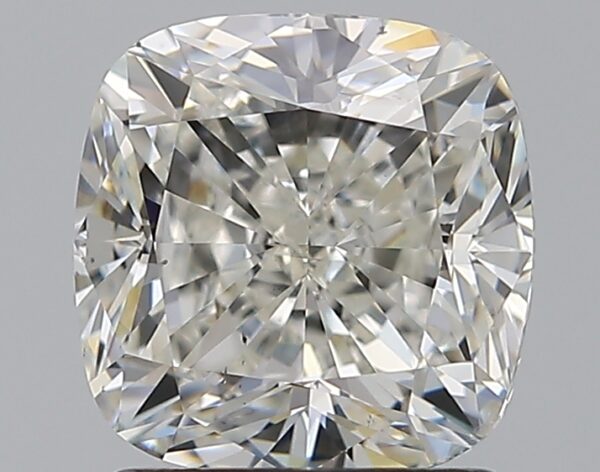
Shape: cushion
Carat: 1.7
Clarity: SI1
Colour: I
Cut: EX
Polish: EX
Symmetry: EX
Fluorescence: N
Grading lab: GIA
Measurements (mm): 6.69 x 6.56 x 4.57